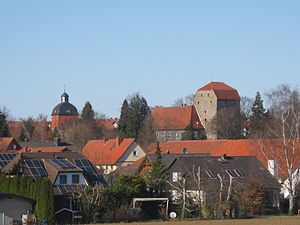
Jühnde
Jühnde
Jühnde er en by og kommune i det centrale Tyskland, beliggende under Landkreis Göttingen, i den sydlige del af delstaten Niedersachsen. Kommunen er beliggende omkring 13 km sydvest for Göttingen og 13 km nordøst for Hann. Münden, ved foden af Hohen Hagen. Kommunen, med landsbyerne Jühnde og Barlissen, har godt 1.000 indbyggere, og er en del af amtet samtgemeinde Dransfeld.